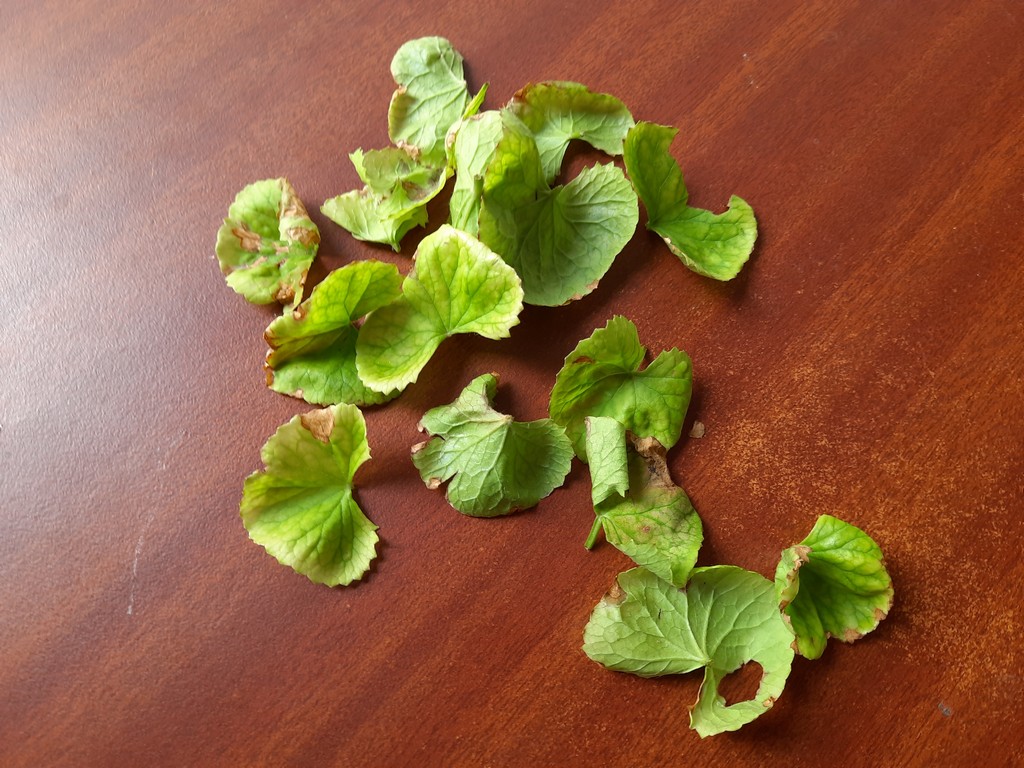
Label: Unhealthy